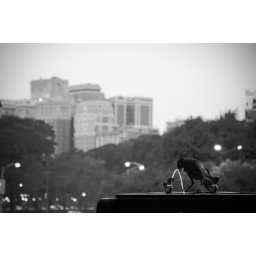
Blackbird drinking in the black and white